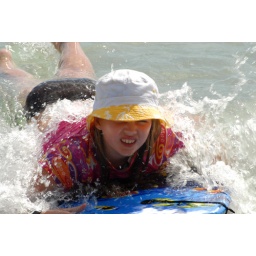
Young girl riding bogey board in the ocean